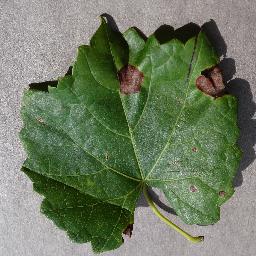
Label: Grape___Black_rot